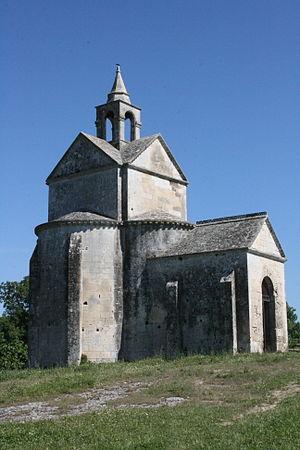
Montmajour (département des Bouches-du-Rhône), France. Chapelle Sainte-Croix, style roman, XIIe siècle
La Chapelle Notre-Dame de Beauvais est un lieu de culte marial situé à Beauvais, lieu-dit du Theil-de-Bretagne, dans le département d’Ille-et-Vilaine et la région Bretagne.